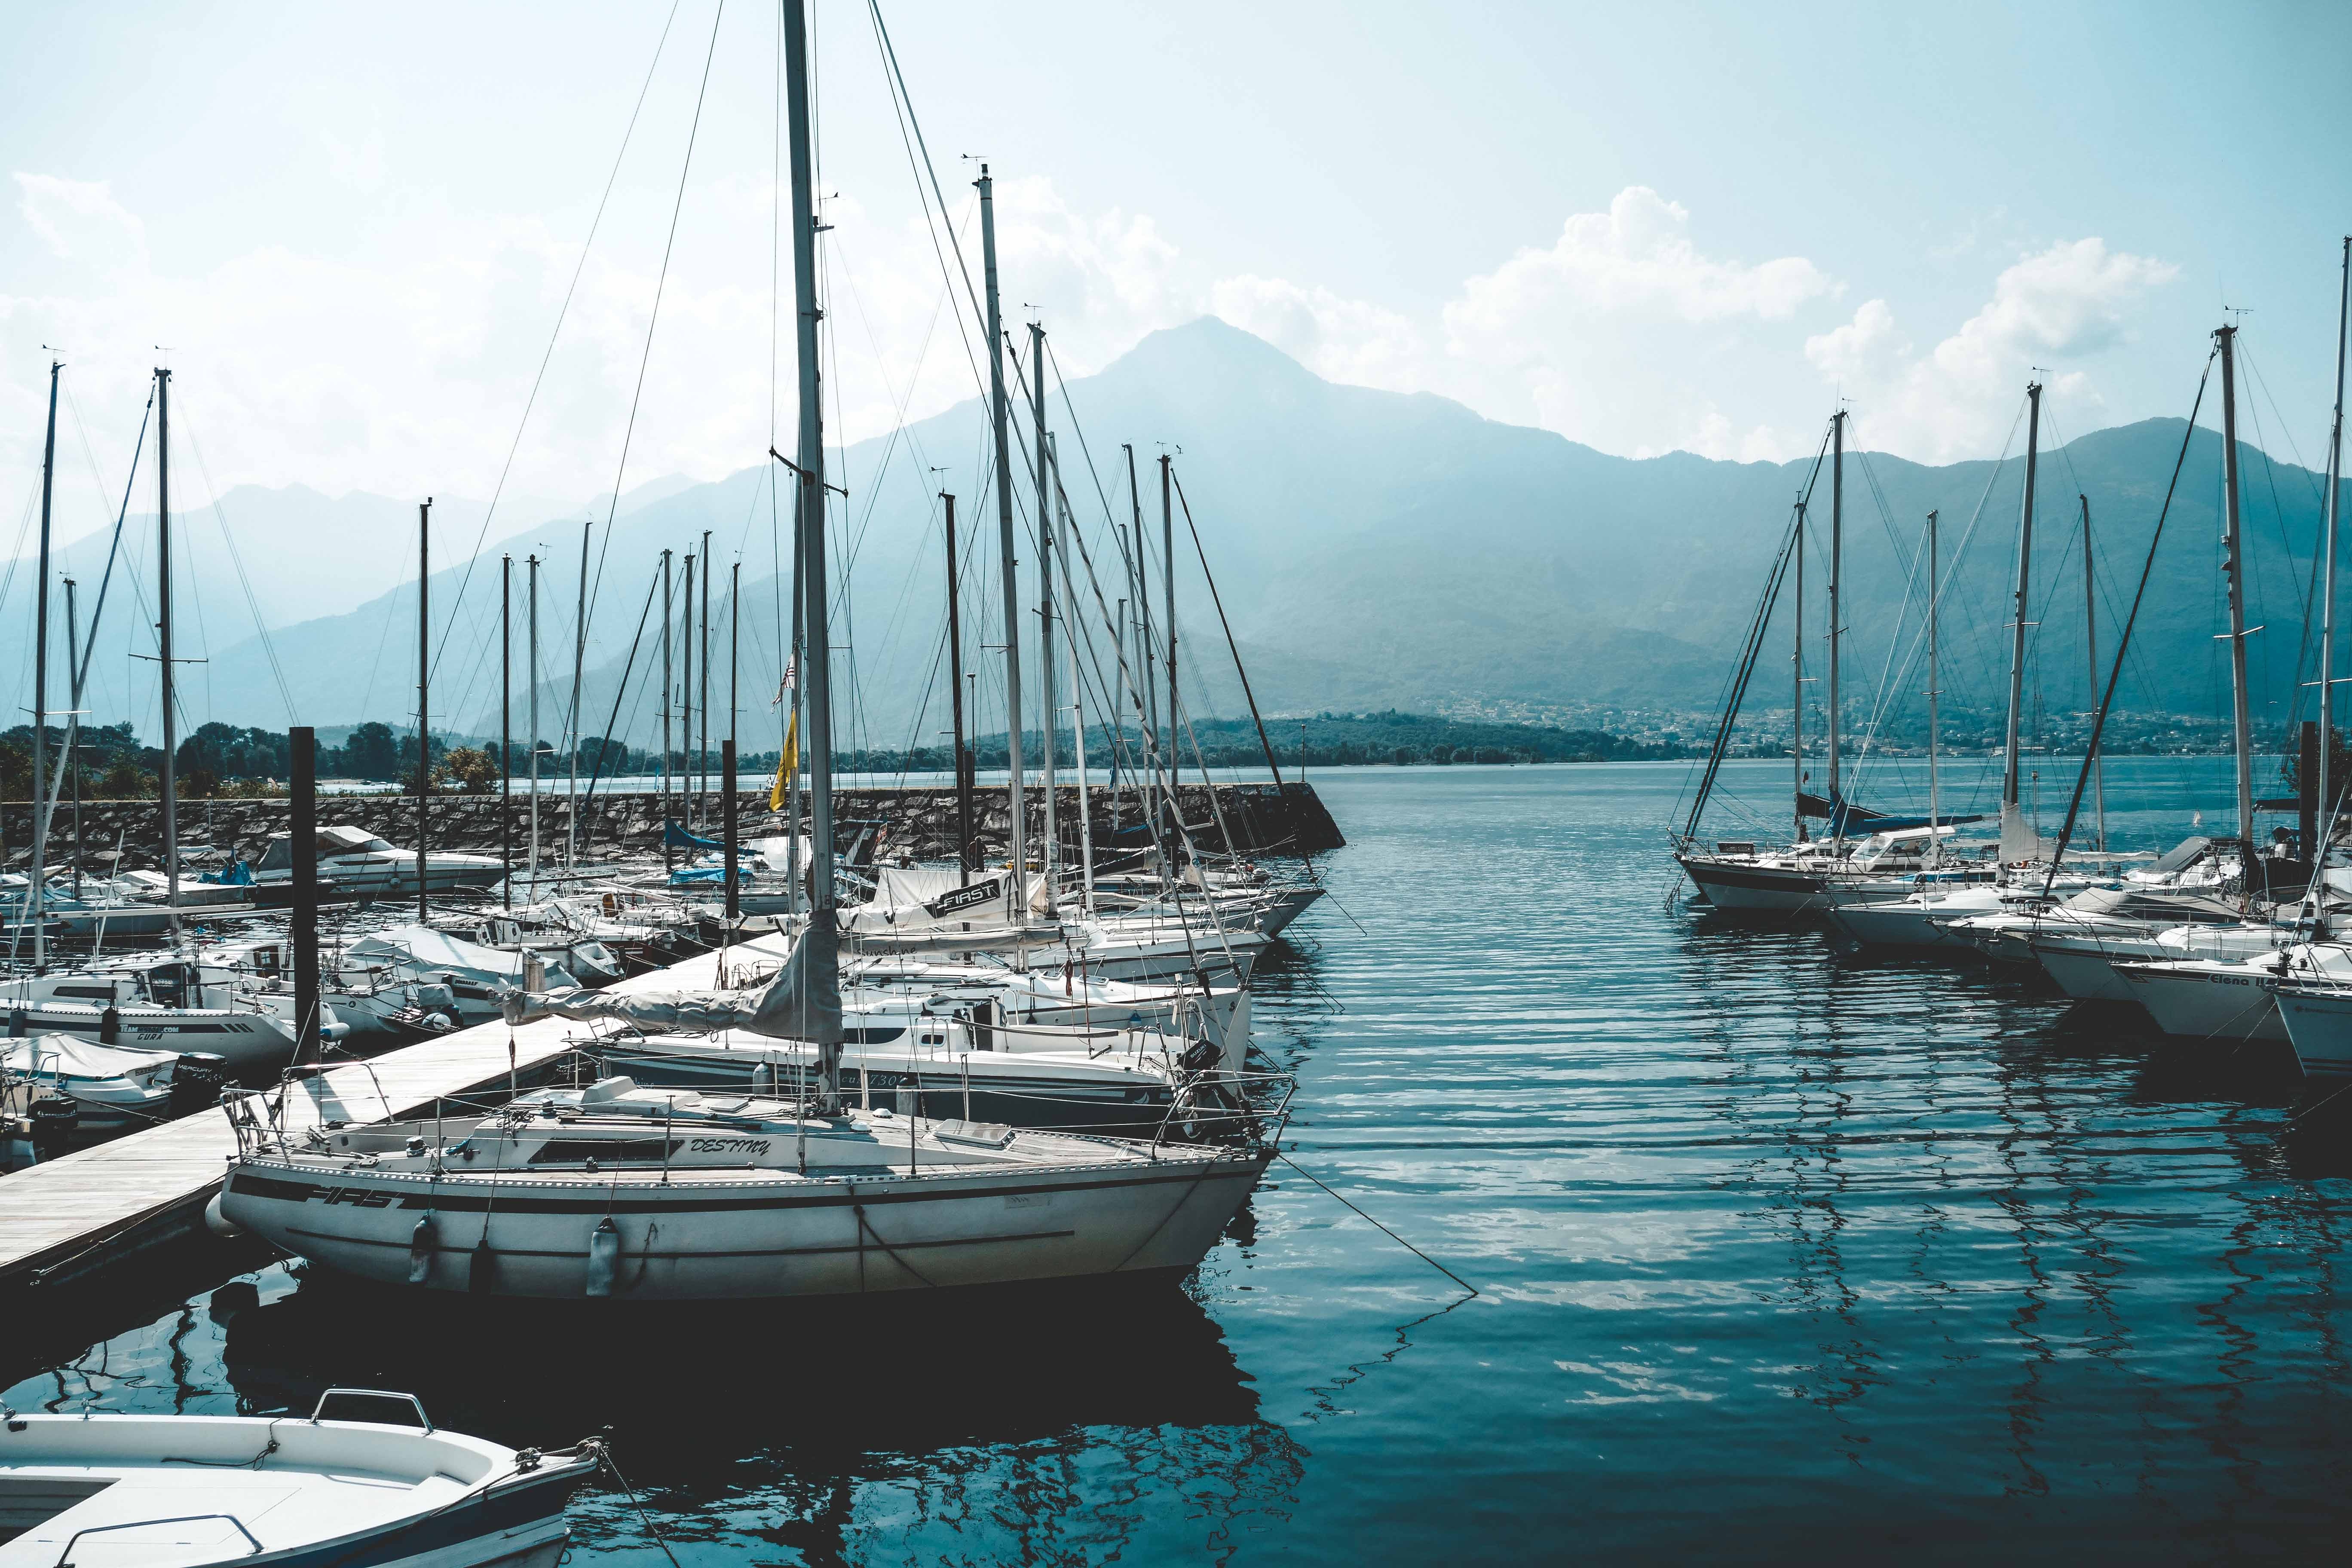
marina, boat, harbor, water, vehicle, dock, sky, watercraft, sailing, sailboat, water transportation, mast, port, sea, boating, infrastructure, calm, vacation, nonbuilding structure, bay, sail, lake, yacht, reflection, ship, ocean, tourism, sound